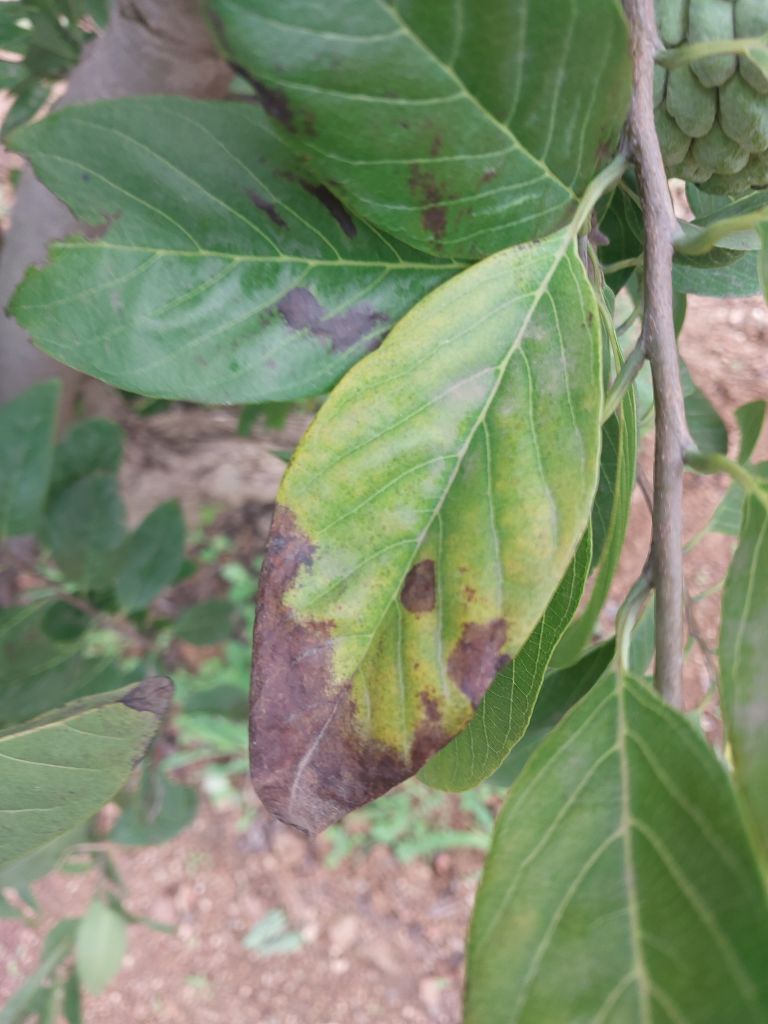
Disease label: Leaf spot on Leaves